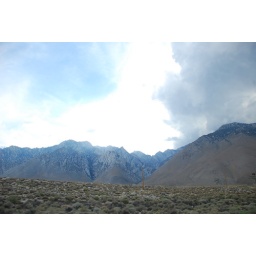
red sea in the sky